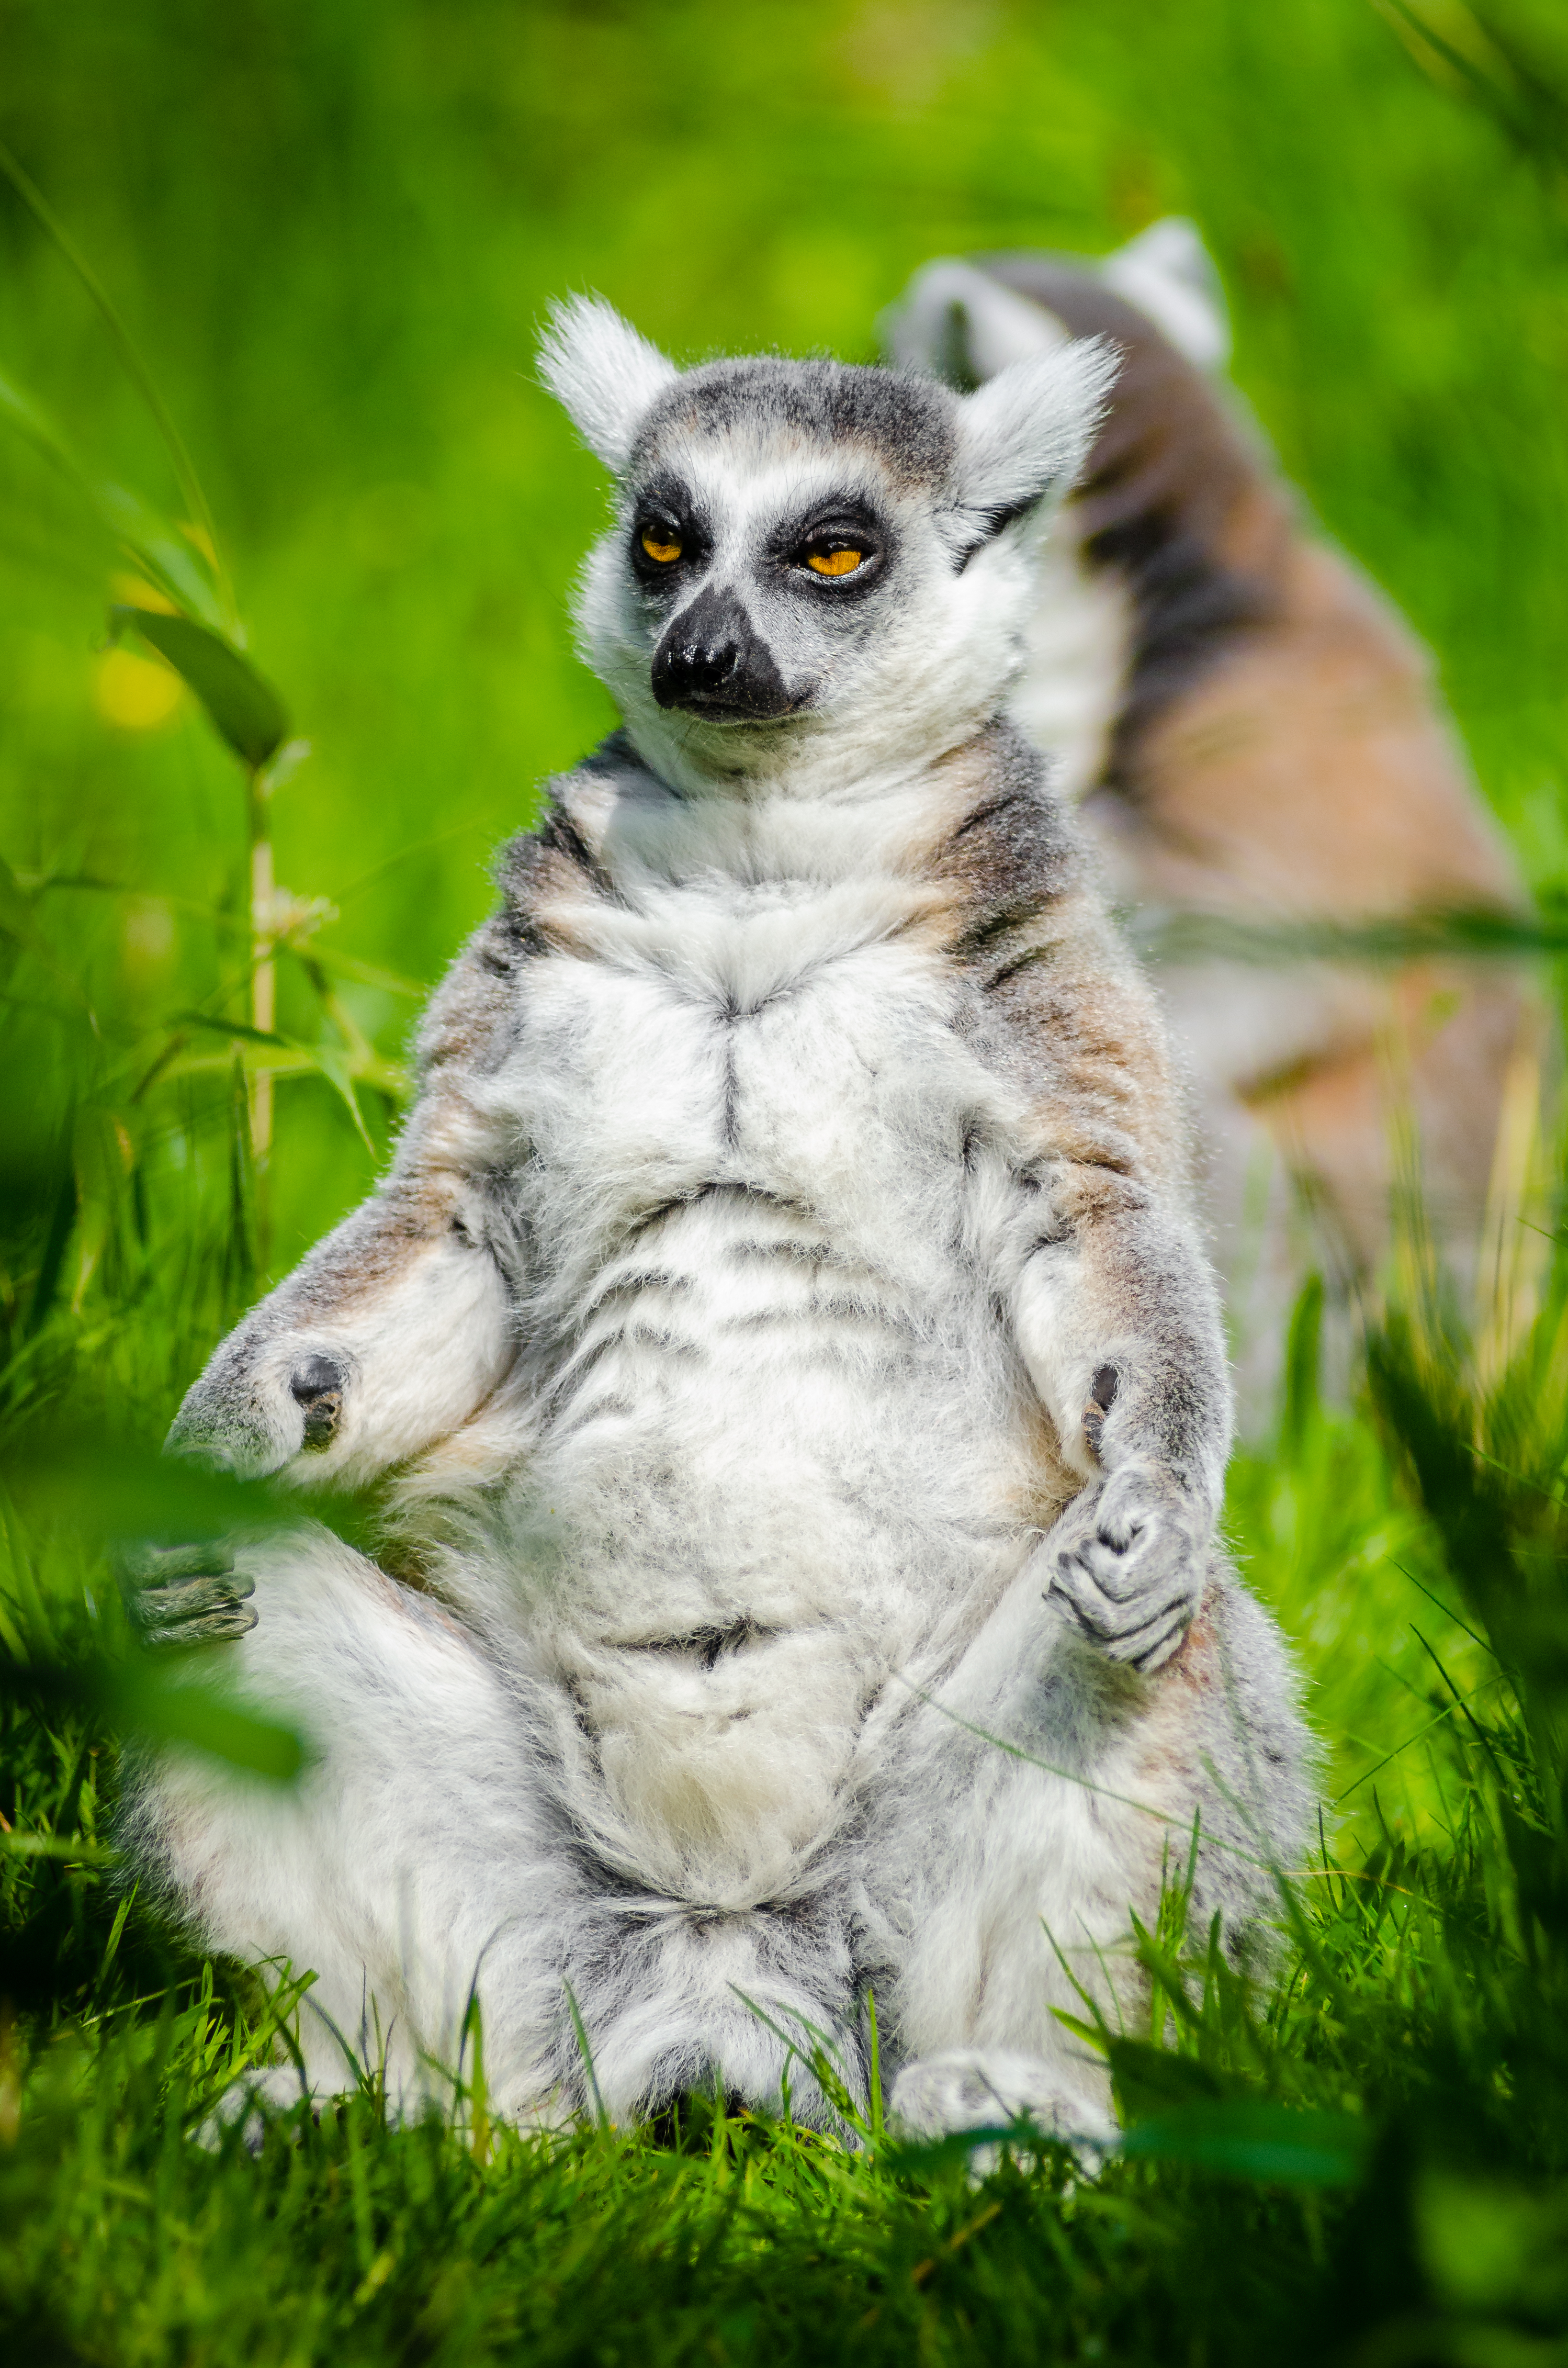
animal, wildlife, zoo, mammal, fauna, primate, madagascar, vertebrate, lemur